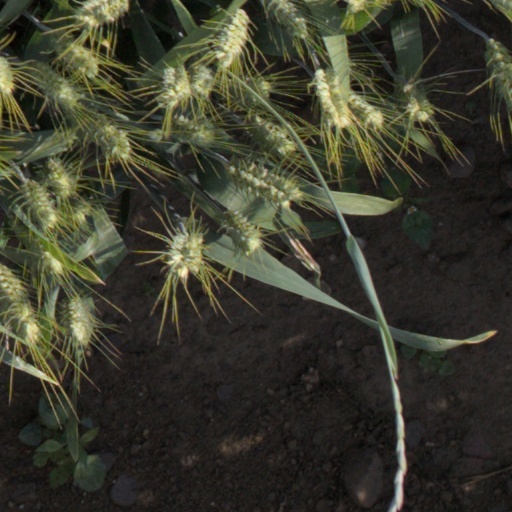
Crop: wheat